The Goadec Sisters

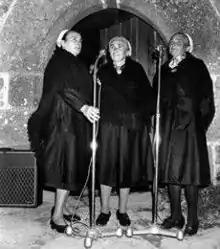
The Goadeg Sisters

The Goadec Sisters (Ar C'hoarezed Goadeg in Breton), usually known as "Les sœurs Goadec" in French, were a Breton vocal group originating from Treffrin (Côtes d'Armor, France). The trio embodied the traditional music of Brittany, singing a cappella. The three sisters were Maryvonne (1900-1983), Eugenie (1909-2003) and Anastasie Goadec (1913-1998). They began to perform at "fest-noz" (evening dances) in 1956, among the pipers and bombard players. Accompanied until 1964 by their two sisters, Louise (1903-1964) and Ernestine (1911-1964), their repertoire mainly consisted of laments ("Gwerzioù" in Breton). As a trio, they attempted to adapt their singing to dance and developed a new form of call and response singing ("kan ha diskan").